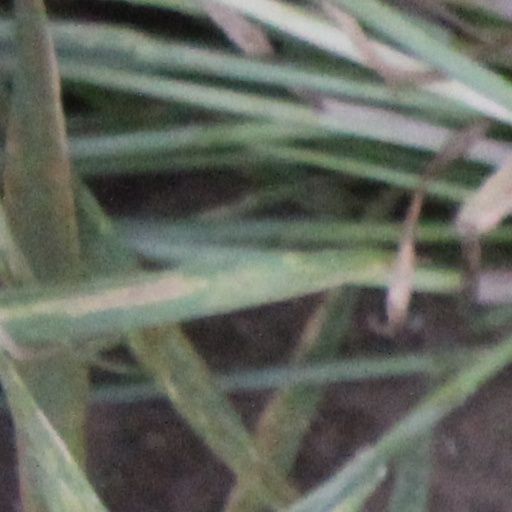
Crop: wheat